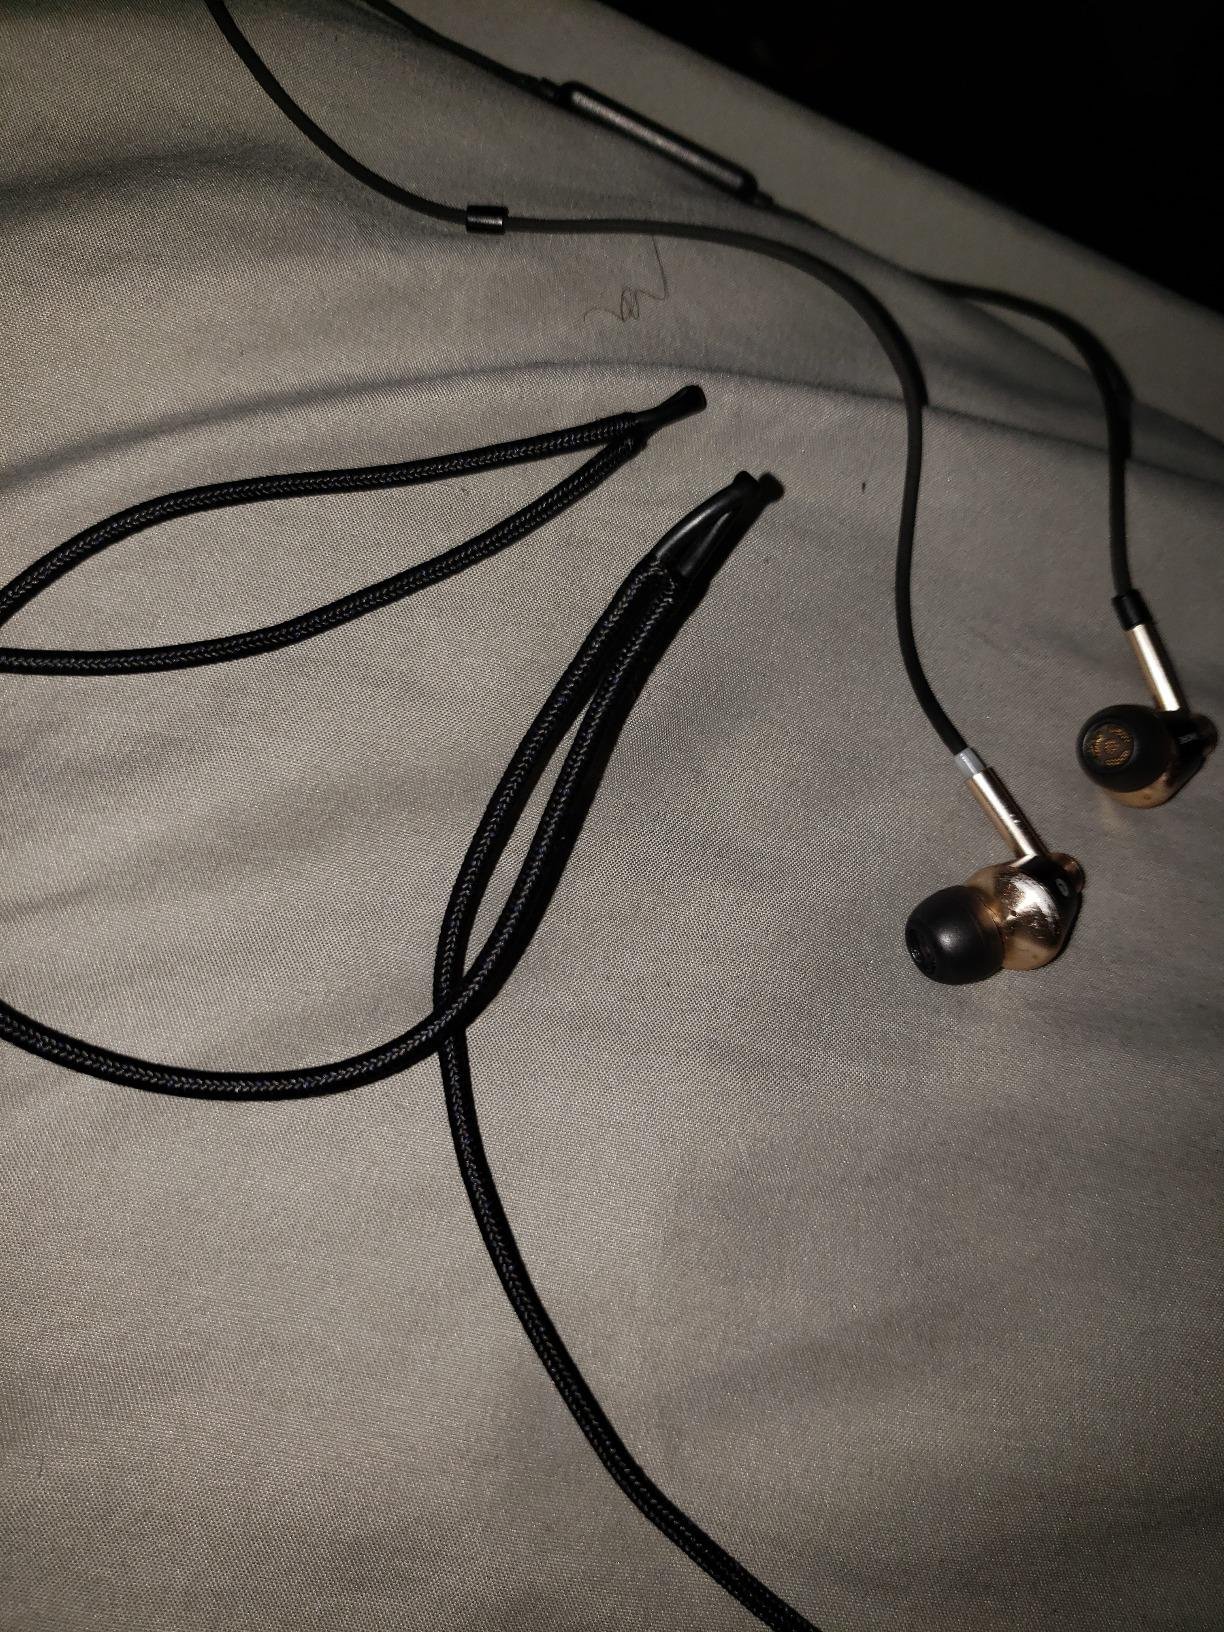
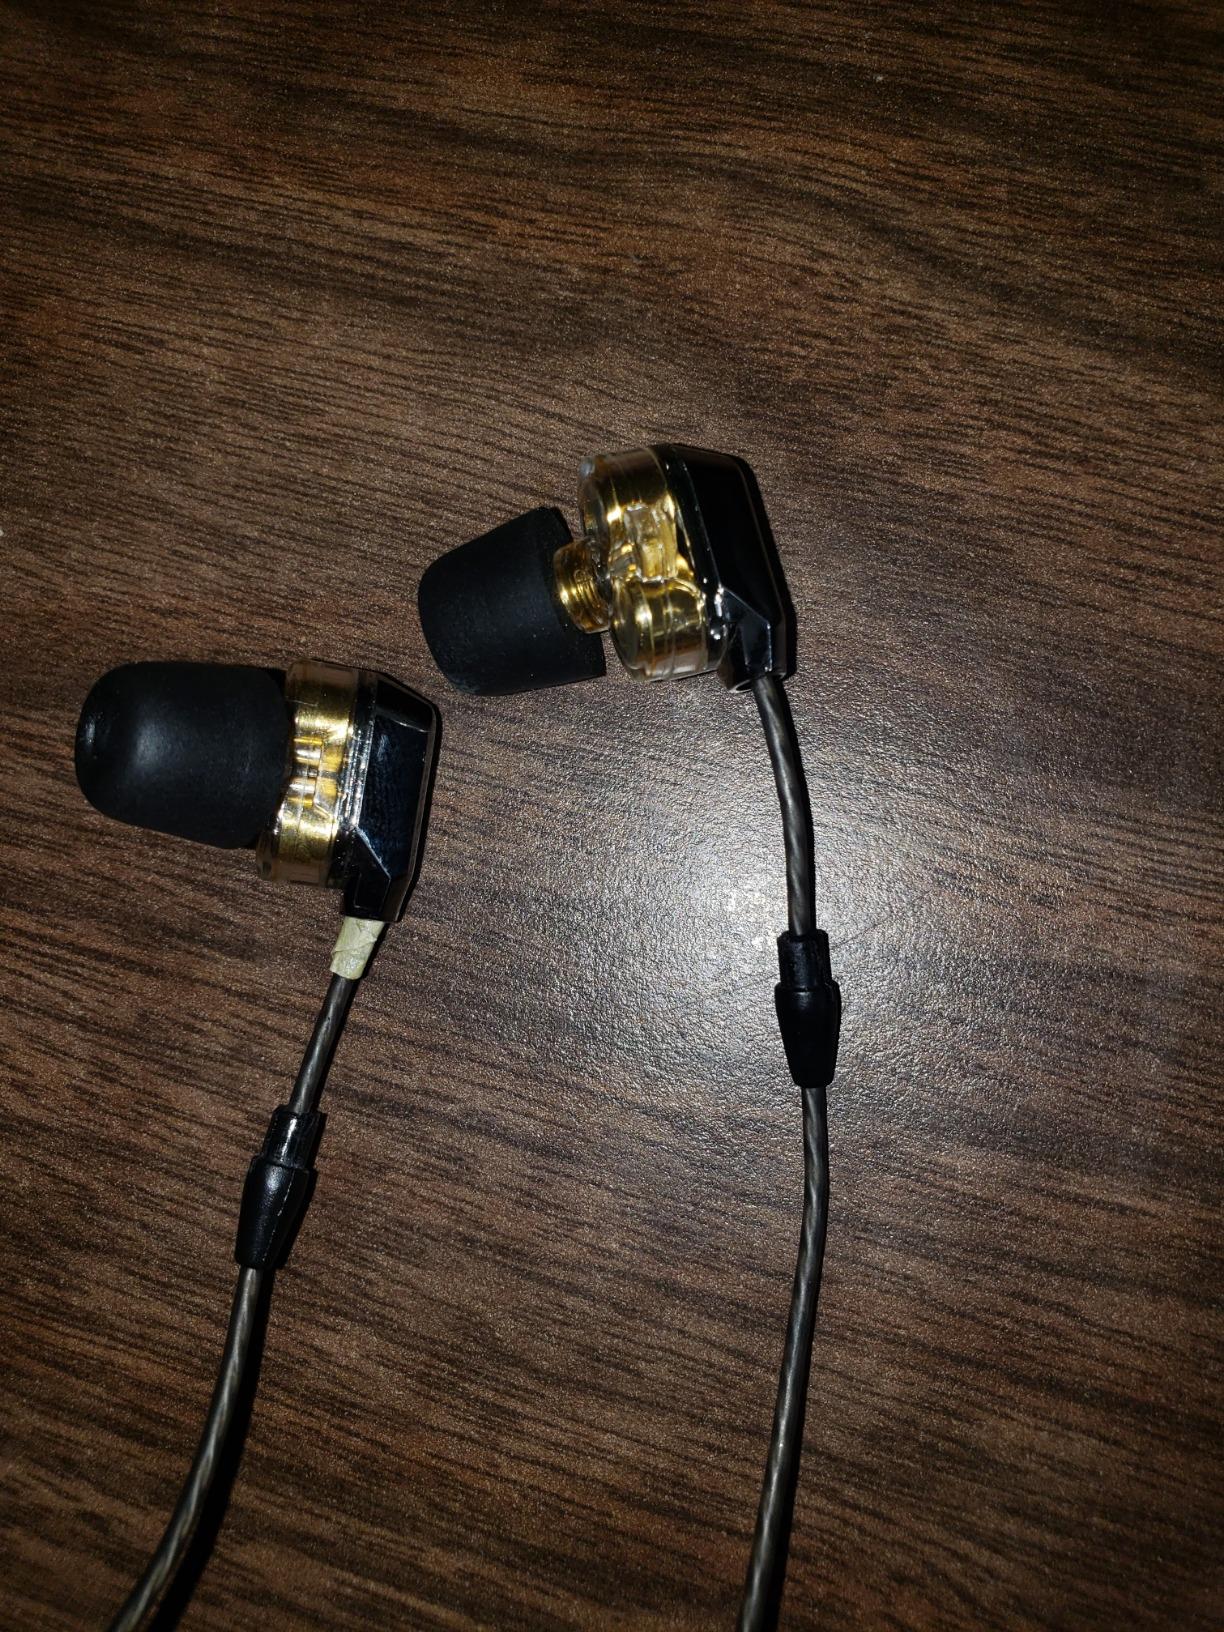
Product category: headphones
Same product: no